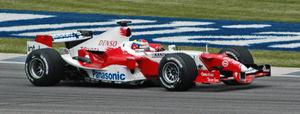
Mike Gascoyne est un ingénieur britannique. Aérodynamicien de formation, il fait partie des ingénieurs les plus réputés du monde de la Formule 1.
Ricardo Zonta est un pilote automobile brésilien.